Port Chicago, California

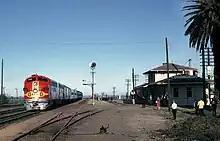
Train station in 1969

In 1931, as the Great Depression worsened, Walter Van Winkle, a business leader, proposed and succeeded in getting the name of the town changed from Bay Point to Port Chicago (after the Illinois city). The Bay Point post office operated from 1897 to 1931, when it became the Port Chicago post office, closing in 1969 when the town ceased to exist.